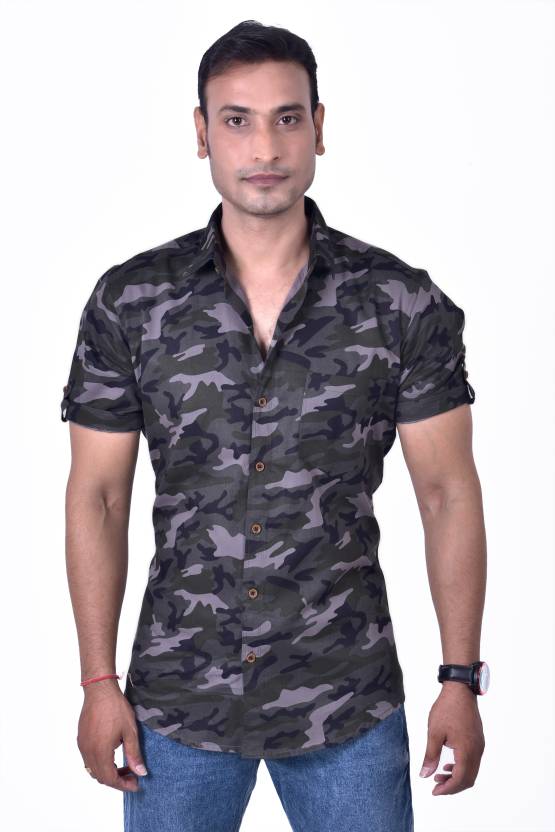
Product: Men Slim Fit Military Camouflage Spread Collar Casual S...
Price: ₹359
Colors: Green
Pattern: Military Camouflage
Description: Fall in love with the camouflage print of this casual shirt from BESE 41.This shirt features Half sleeves, camo/army/military print with a full buttoned chest placket for added ease, a curved hem completes the look. It can be best worn with a pair of grey washed denims and trendy sneakers. • Camo print all over • Full front button placket • Half sleeves • Regular length • Curved hem • Button down collar • Regular fit • Cotton fabric